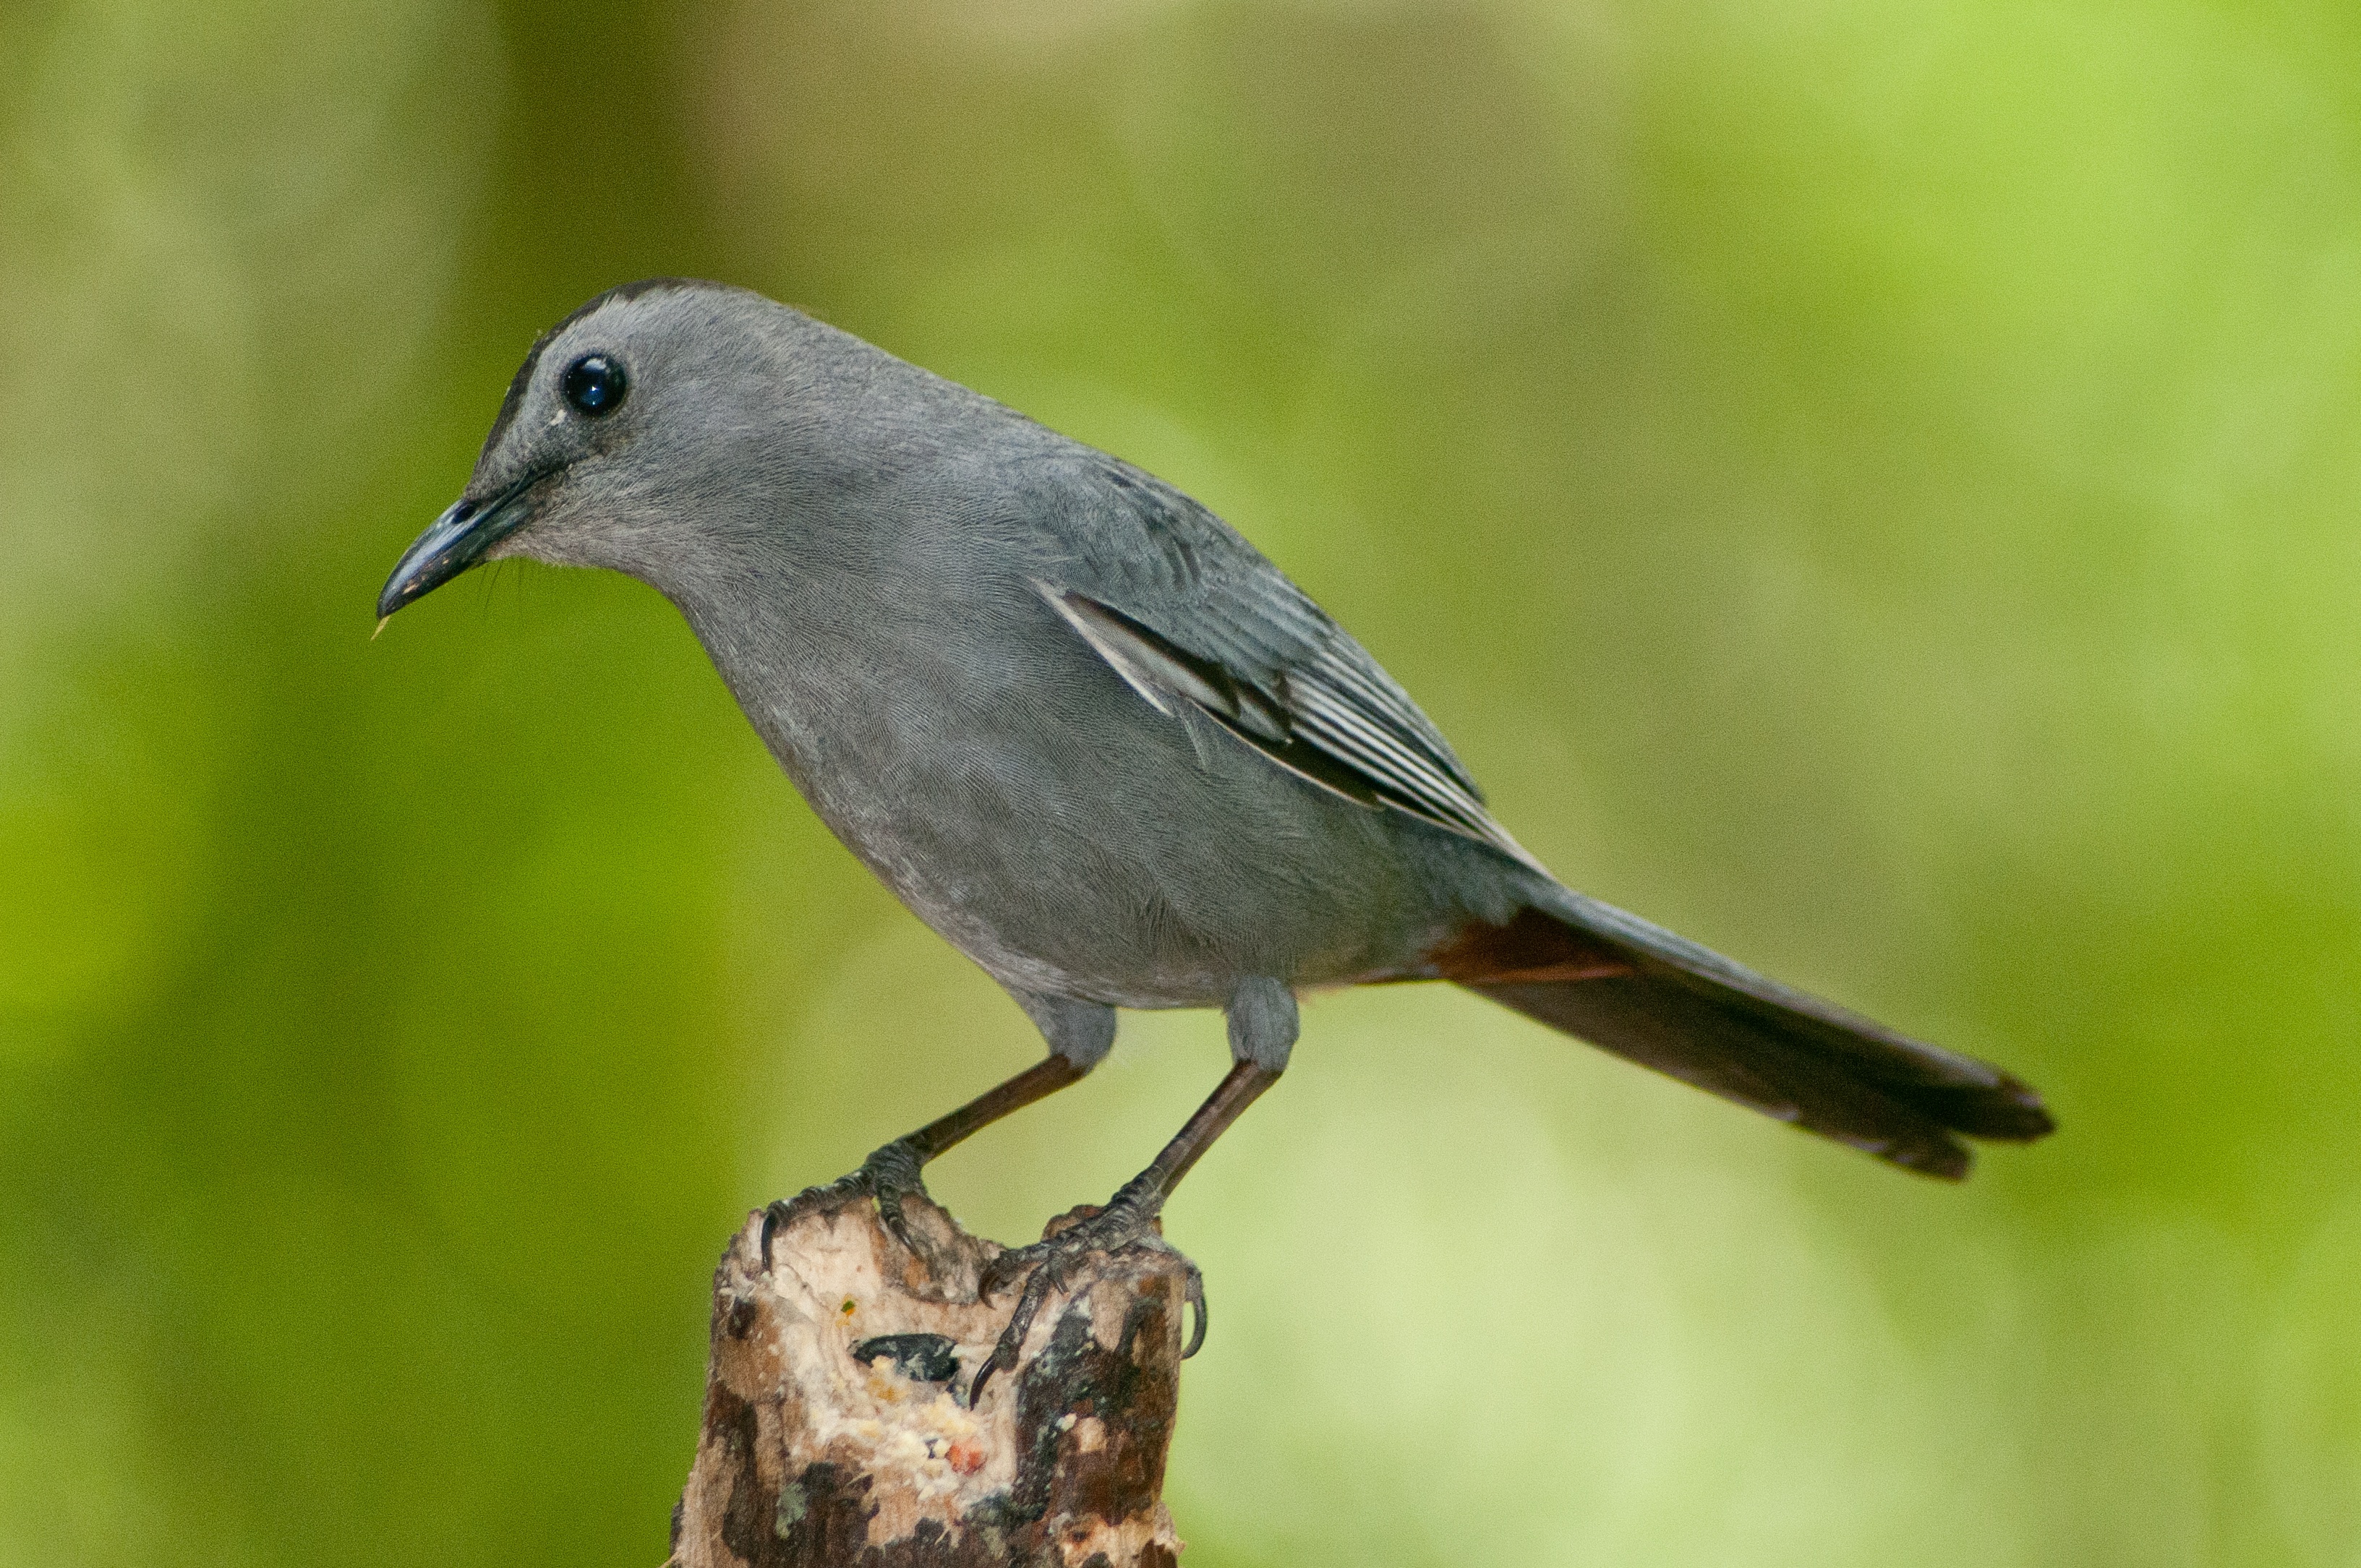
nature, forest, bird, wildlife, beak, fauna, close up, ornithology, outdoors, vertebrate, catbird, old world flycatcher, perching bird, emberizidae, cinclidae